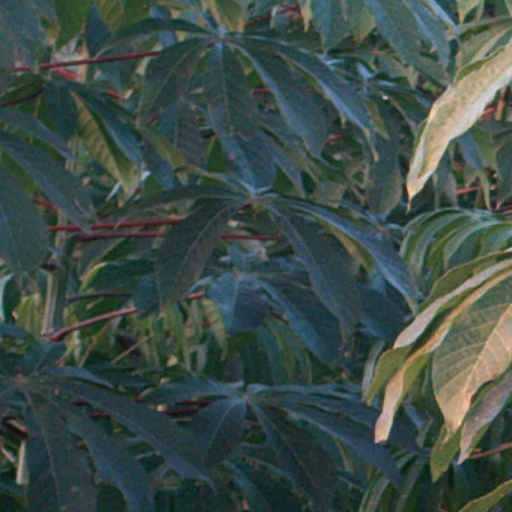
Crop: cassava